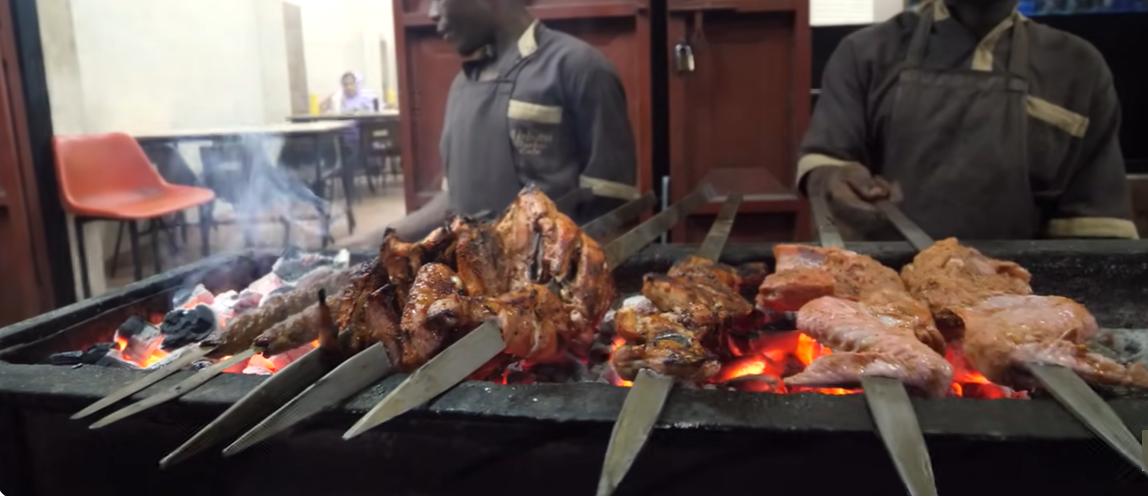
Kuku na nyama wako kwenye grili wakichomwa kwa moto, samahani na nyama zipo kwenye vijiti vikubwa vya kuchomwa zikionyeshwa kuwa zachomwa vizuri, katika mandhari ya nyuma kuna wachomaji wawili wamevaa mavazi ya kazi.